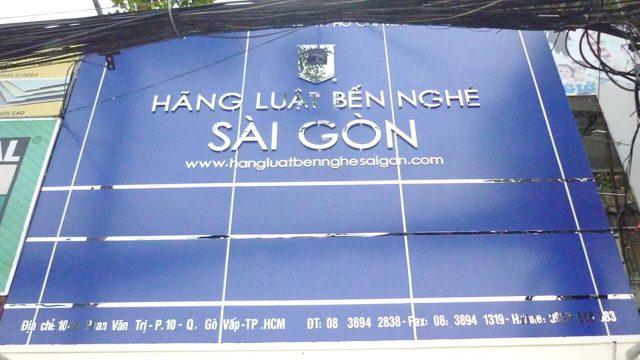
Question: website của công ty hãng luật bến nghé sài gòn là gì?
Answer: www. hangluatbennghesaigon. com